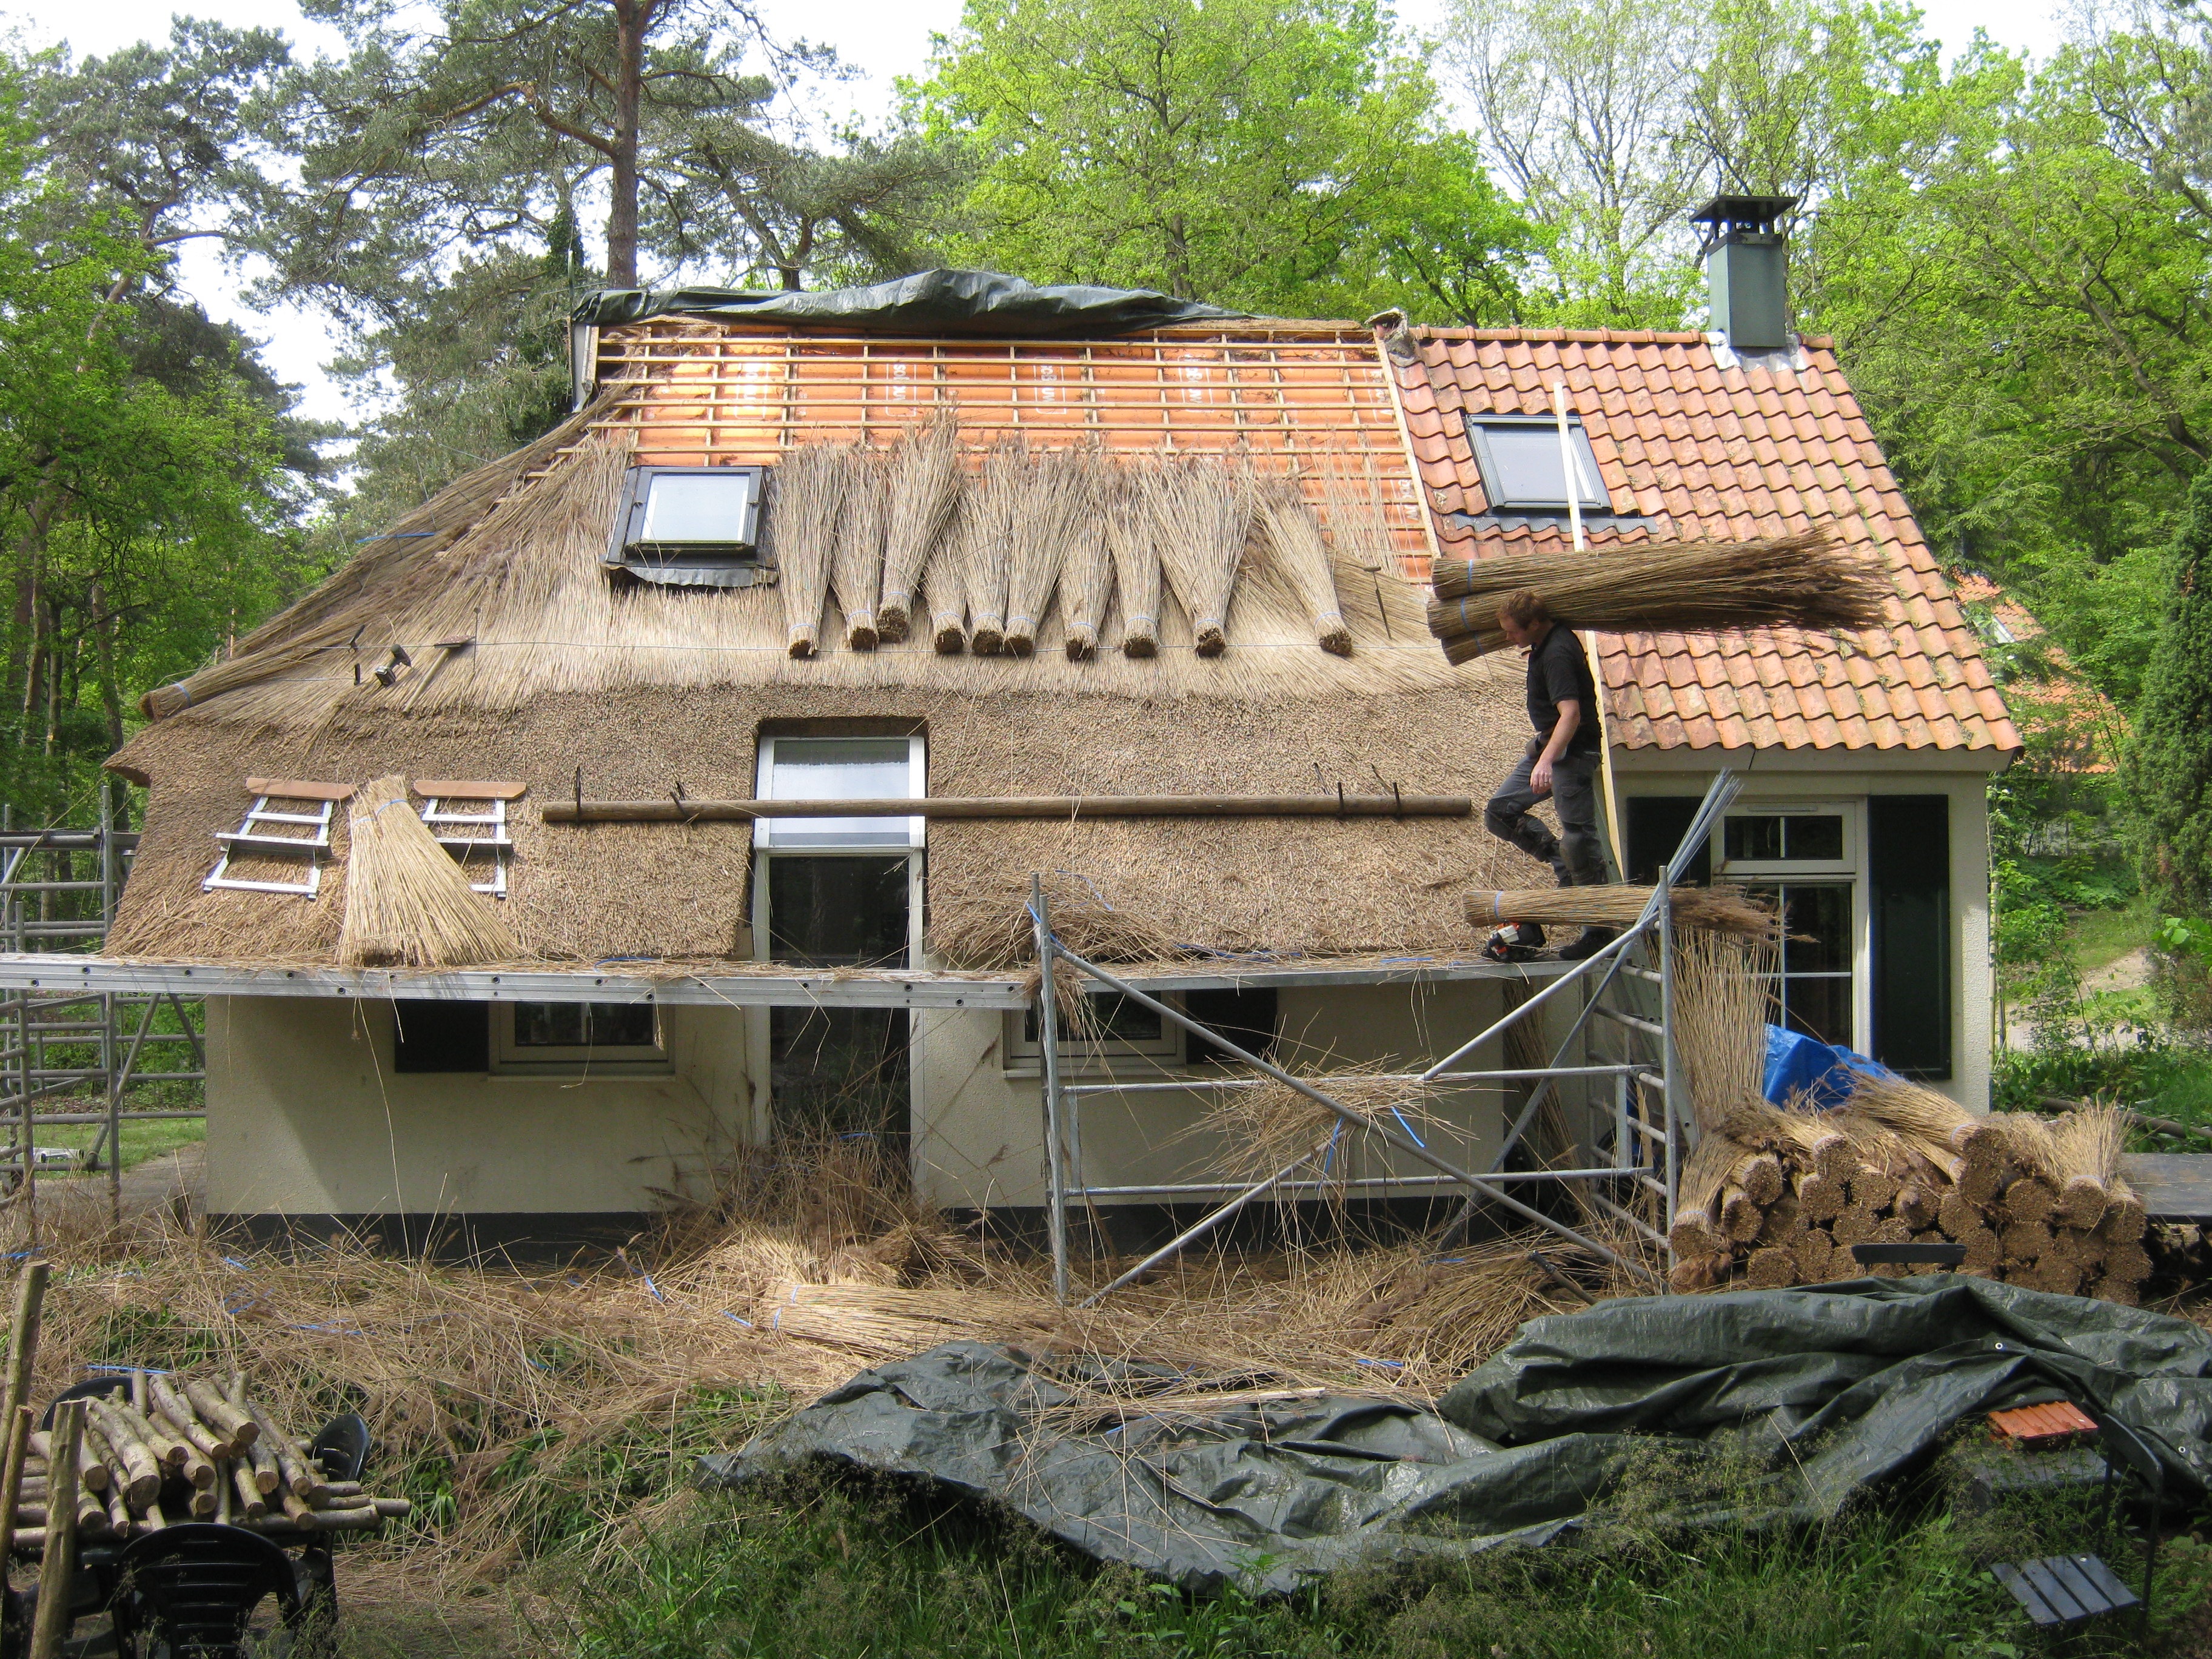
manor, house, roof, building, home, hut, reed, shack, cottage, craft, log cabin, thatching, entrepreneur, outdoor structure, reed davis